Gufran Al-Nadaf

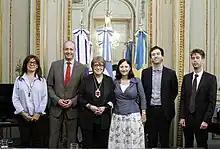
Al-Nadaf (3rd, right) next to Teresa Parodi in Argentina, 2014

Al-Nadaf, the ambassador to Argentina, was one of several new ambassadors nominated by the Swedish government on 11 April 2013. At the time of her appointment, she worked in the Middle East and North Africa division of the Ministry of Foreign Affairs. She had previously worked in the Foreign Ministry's Press, Information, and Communications Unit, the then-embassy in Lima, the embassy in Damascus, where she was in charge of monitoring Lebanon, and other places. She said goodbye in Colonia del Sacramento, Uruguay. After serving as ambassador for three years in Uruguay, Argentina, and Paraguay, she returned to Sweden in the fall of 2016. Among other things, she has been concerned in refugee concerns.